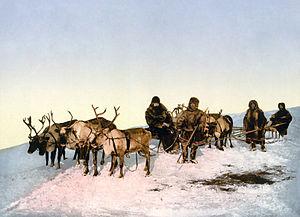
Voyage aux rennes (Gouverment d'Archangel). Русский: Езда на оленях в Архангельской губернии.
Les Nénètses ou Nénéens ou encore 'Yurak ou Samoyède Yurak, sont un peuple autochtone samoyède de Russie vivant à proximité du cercle polaire. Ils constituent une ethnie importante parmi les 26 ethnies de la Sibérie. Leur activité traditionnelle est l'élevage de rennes ainsi que la pêche. Très nomades, leurs campements restent rarement une semaine au même endroit. Géographiquement, ils occupent principalement la péninsule de Yamal ; on les retrouverait aussi dans la toundra de Toukharde.